Scuffletown, North Carolina

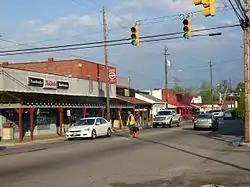
Some scholars believe that Scuffletown was located in the vicinity of the modern town of Pembroke (pictured).

The actual location of Scuffletown is disputed. Some scholars believe it was in the vicinity of the later town of Pembroke while others place it at Moss Neck. Historians Adolph L. Dial and David K. Eliades believed that it was a mobile community. Others still believe the name applied broadly to any concentration of Native Americans in Robeson County. According to the historian Lowery, Scuffeltown encompassed many smaller locations including Prospect, Hopewell, New Hope, Union Chapel, Saddletree, Harper's Ferry, Saint Annah, Fair Grove, and Moss Neck. Journalist Connee Brayboy included Moss Neck, Pates, Red Banks, Evans Crossing, and Brooks' Settlement within the area of Scuffletown. She wrote "the boundaries of 'Scuffletown' cannot be defined because it was not the custom of native people to define geographic boundaries...[the Scuffletown] designation is more an identification of families and clans, while the incorporated limits of Pembroke are recognized as the geographic, economic, and educational center of Native American country."